Varzuga (rural locality)

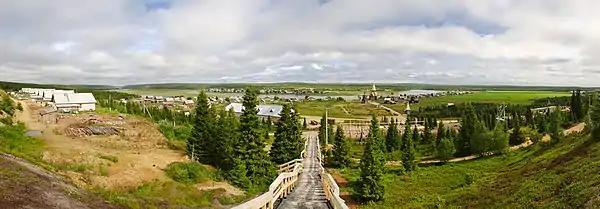

Varzuga is known primarily for the wooden church of the Dormition of the Theotokos ("Uspenskaya") which sits on the right bank of the Varzuga River. This tent-roofed church, like many in the Russian North, was built “without a single nail.” Constructed in 1674, the main structure rises 13 meters, with the additional superstructure reaching 21 meters — a proportion that follows the golden ratio. The church’s layout forms an equilateral cross, with 70 square meters dedicated to worshippers. Its iconostasis, featuring 84 icons, was consecrated on August 3, 1677, three years after the church’s completion. The iconostasis’s intricate wooden carvings, adorned with figures of soaring angels, are particularly striking. The church also boasts a painted ceiling, known as the “sky,” the only one of its kind still preserved in the Murmansk Region. During a 1973 restoration, the upper section of the building was fully replaced. In 1996, the church was returned to the Russian Orthodox Church, and services resumed. The wooden bell tower, built alongside the church in the 17th century but demolished in 1939, was faithfully reconstructed in 2001.